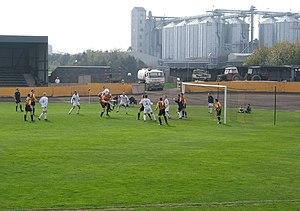
Le Shielfield Park est un stade multifonction construit en 1954 et situé à Berwick-upon-Tweed.
Le Championnat d'Écosse de football de D4 2016-2017, est la 22ᵉ édition du Championnat d'Écosse de football D4 dans sa version actuelle.
Cet article présente une liste des principaux stades de football en Écosse. Bien que destinés au football, il n'est pas rare que ces stades accueillent aussi d'autres sports mais aussi des courses de lévriers, des courses de speedway et de stock-car et des concerts.